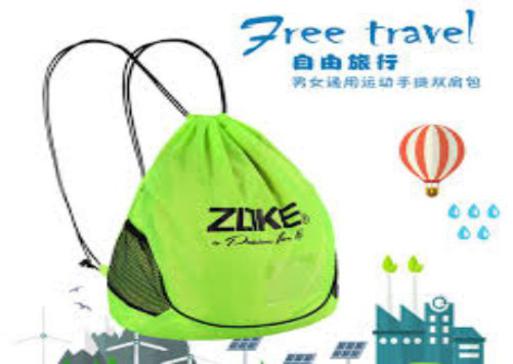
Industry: Clothes